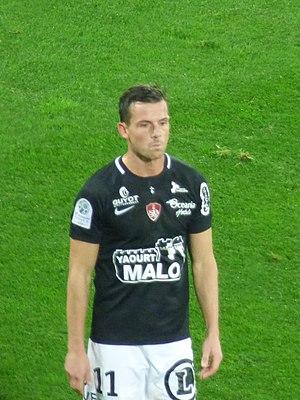
Edouard Butin après le match RC Lens / Stade brestois, le 4 décembre 2018, comptant pour la dix-septième journée du championnat de France de football de Ligue 2 2018-2019, au Stade Bollaert-Delelis.
Édouard Butin, né le 13 juin 1988 à Dole, est un footballeur français qui évolue au poste d'attaquant.